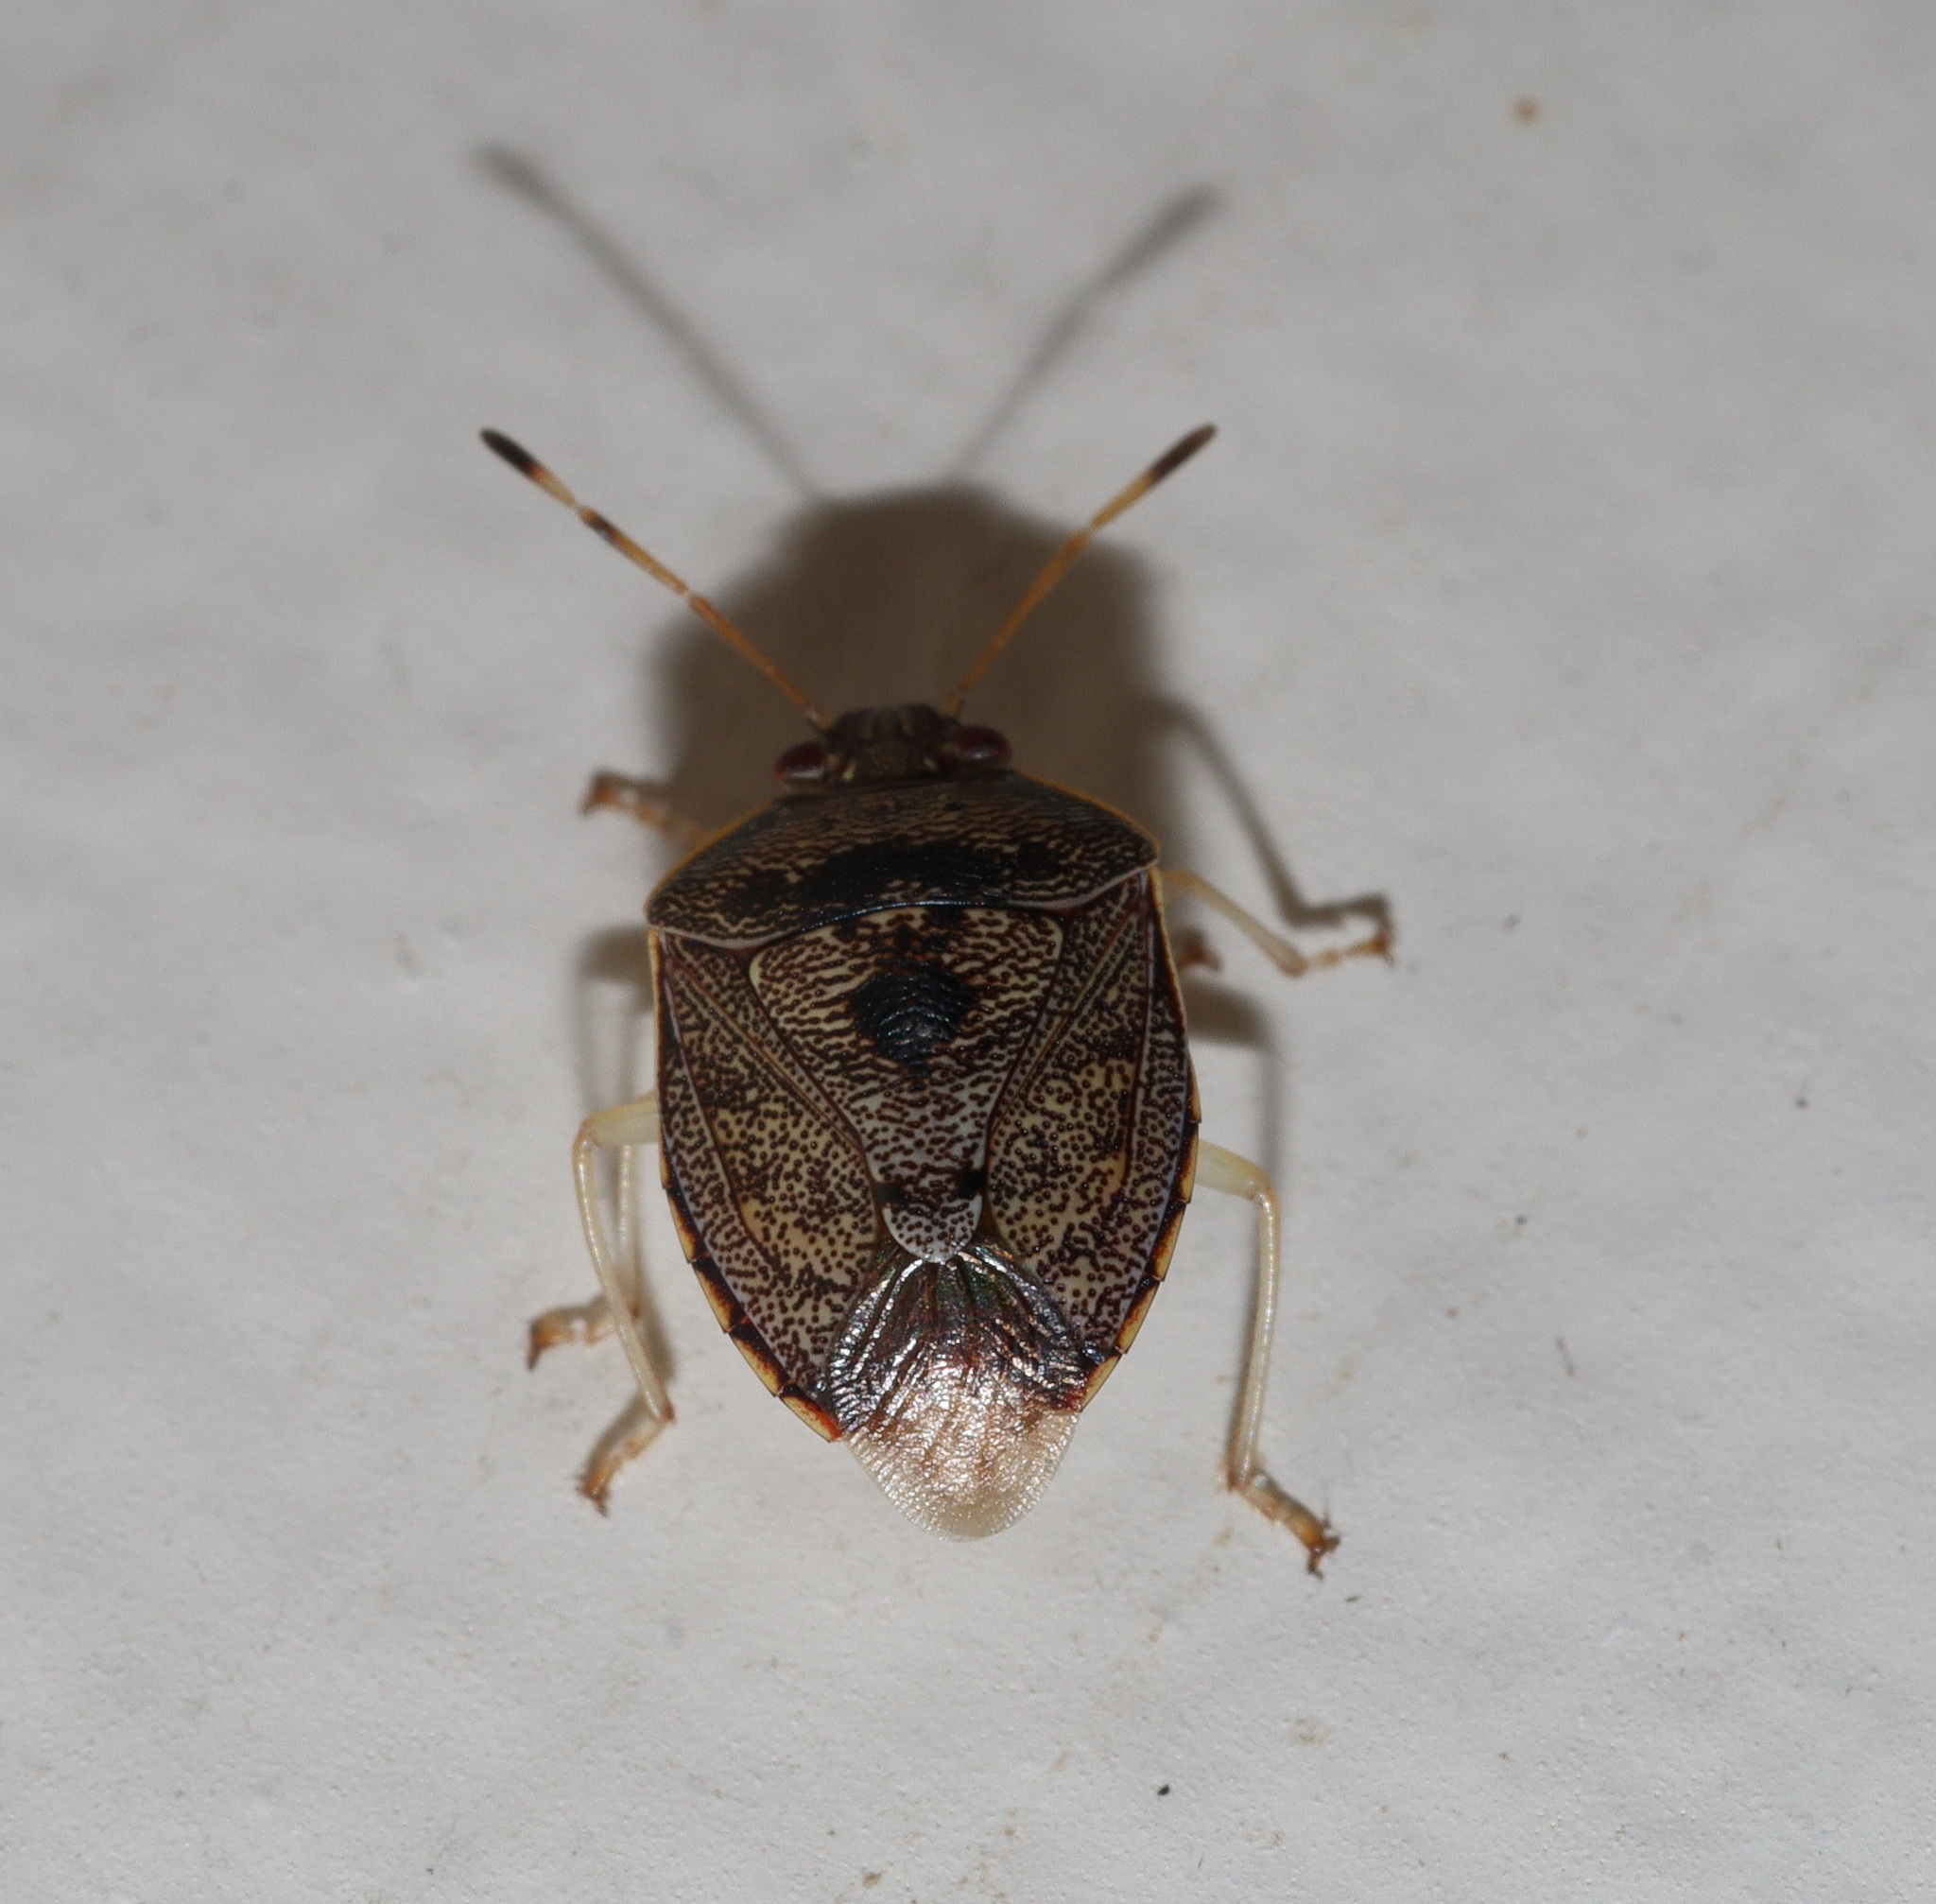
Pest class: stink_bug